PA-8000

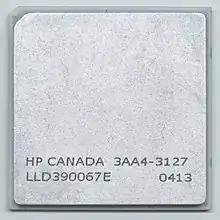
A HP PA-8800 microprocessor

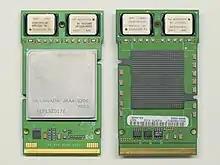
PA-8000 CPU module with the four ESRAMs

The PA-8800, code-named "Mako", is a further development of the PA-8700. It was introduced in 2004 and was used by HP in their C8000 workstation and HP 9000 Superdome servers. It was available at 0.8, 0.9 and 1.0 GHz. The PA-8800 was a dual-core design consisting of two modified PA-8700+ microprocessors on a single die. Each core has a 768 KB instruction cache and a 768 KB data cache. The primary caches are smaller than those in the PA-8700 to enable both cores to fit on the same die.